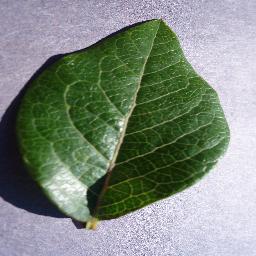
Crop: blueberry
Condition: healthy